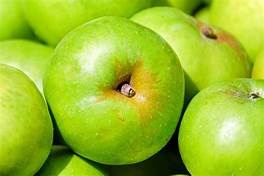
Label: apple